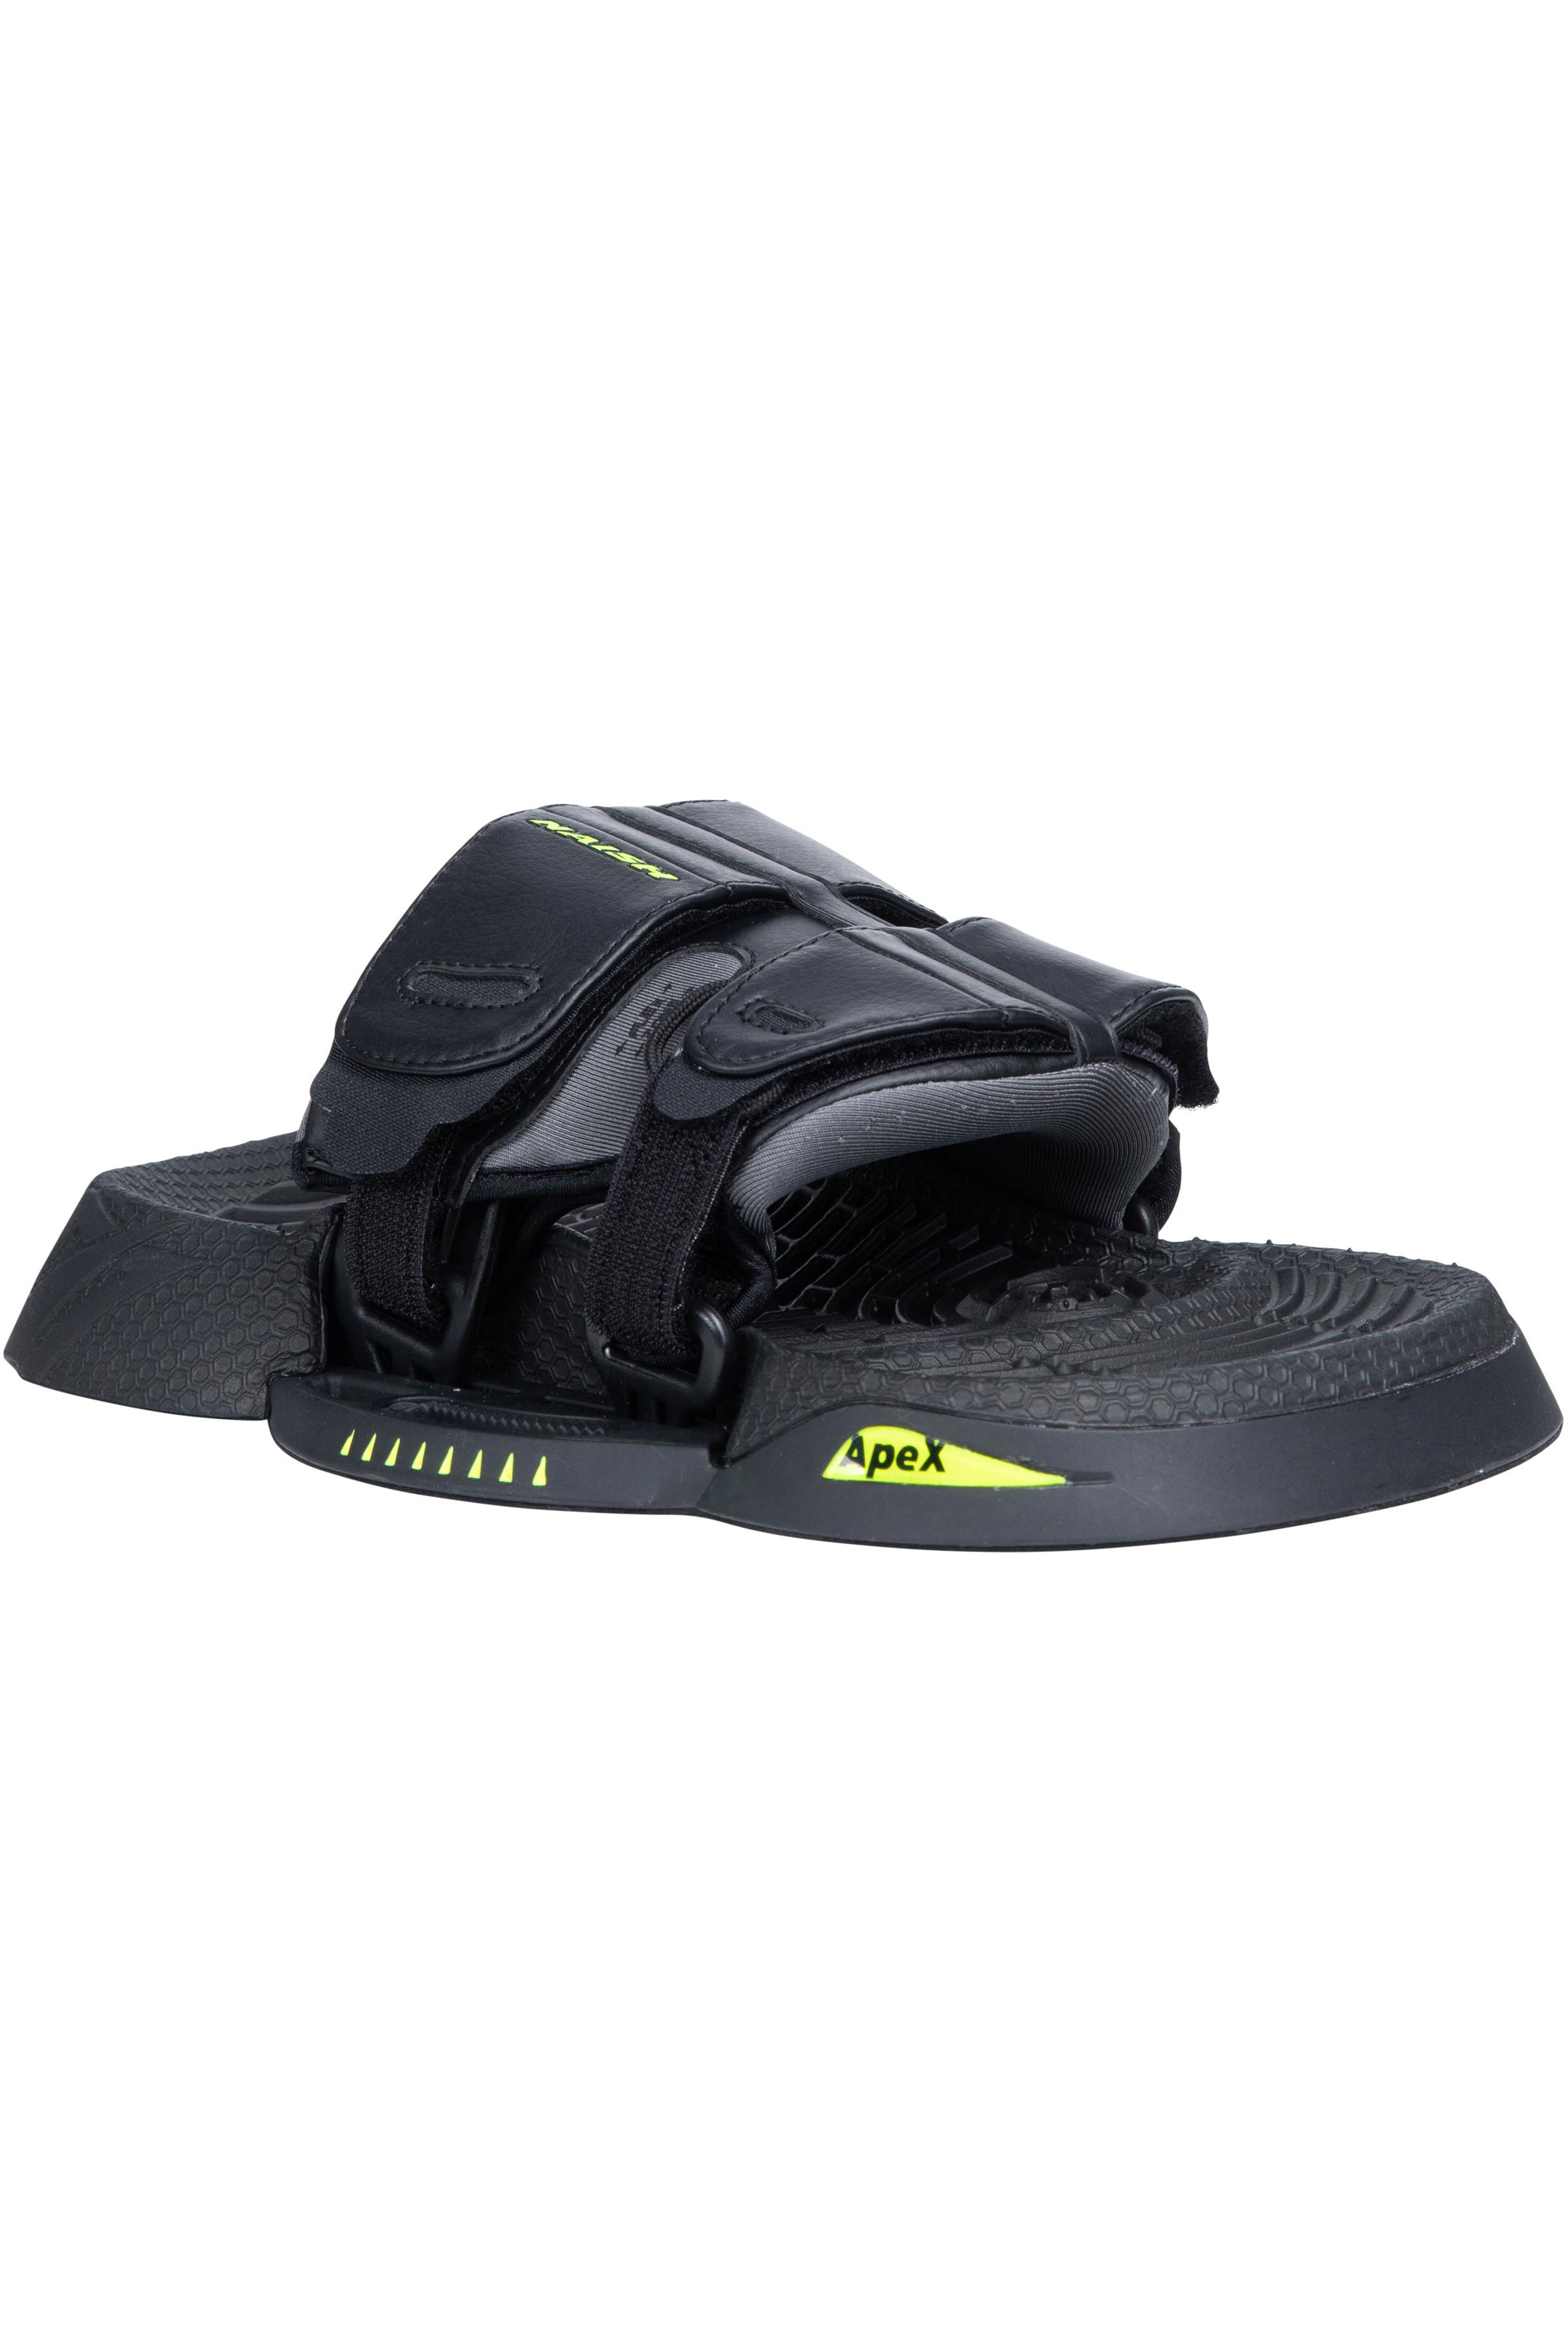
Apex Bindings
Designed for superior comfort and performance, the Apex is the market’s leading ergonomic binding for all styles of twin tip riding in a low profile color scheme. Featuring our exclusive X-Factor Ergo Strap, every rider can have precision positioning and adjustability while still retaining remarkable comfort. The four-way adjustable foot strap can also be conformed to both large and small feet, keeping kiters locked-in and confident when riding. One of the most comfortable and lightweight bindings on the market, the Apex gives riders a direct pad-to-board contact and seamless feel. Includes four (4) washers and four (4) screws for board attachment.
Brand: Naish
Category: Sporting Goods > Outdoor Recreation > Boating & Water Sports > Kitesurfing > Kiteboard Parts > Kiteboard Footstraps